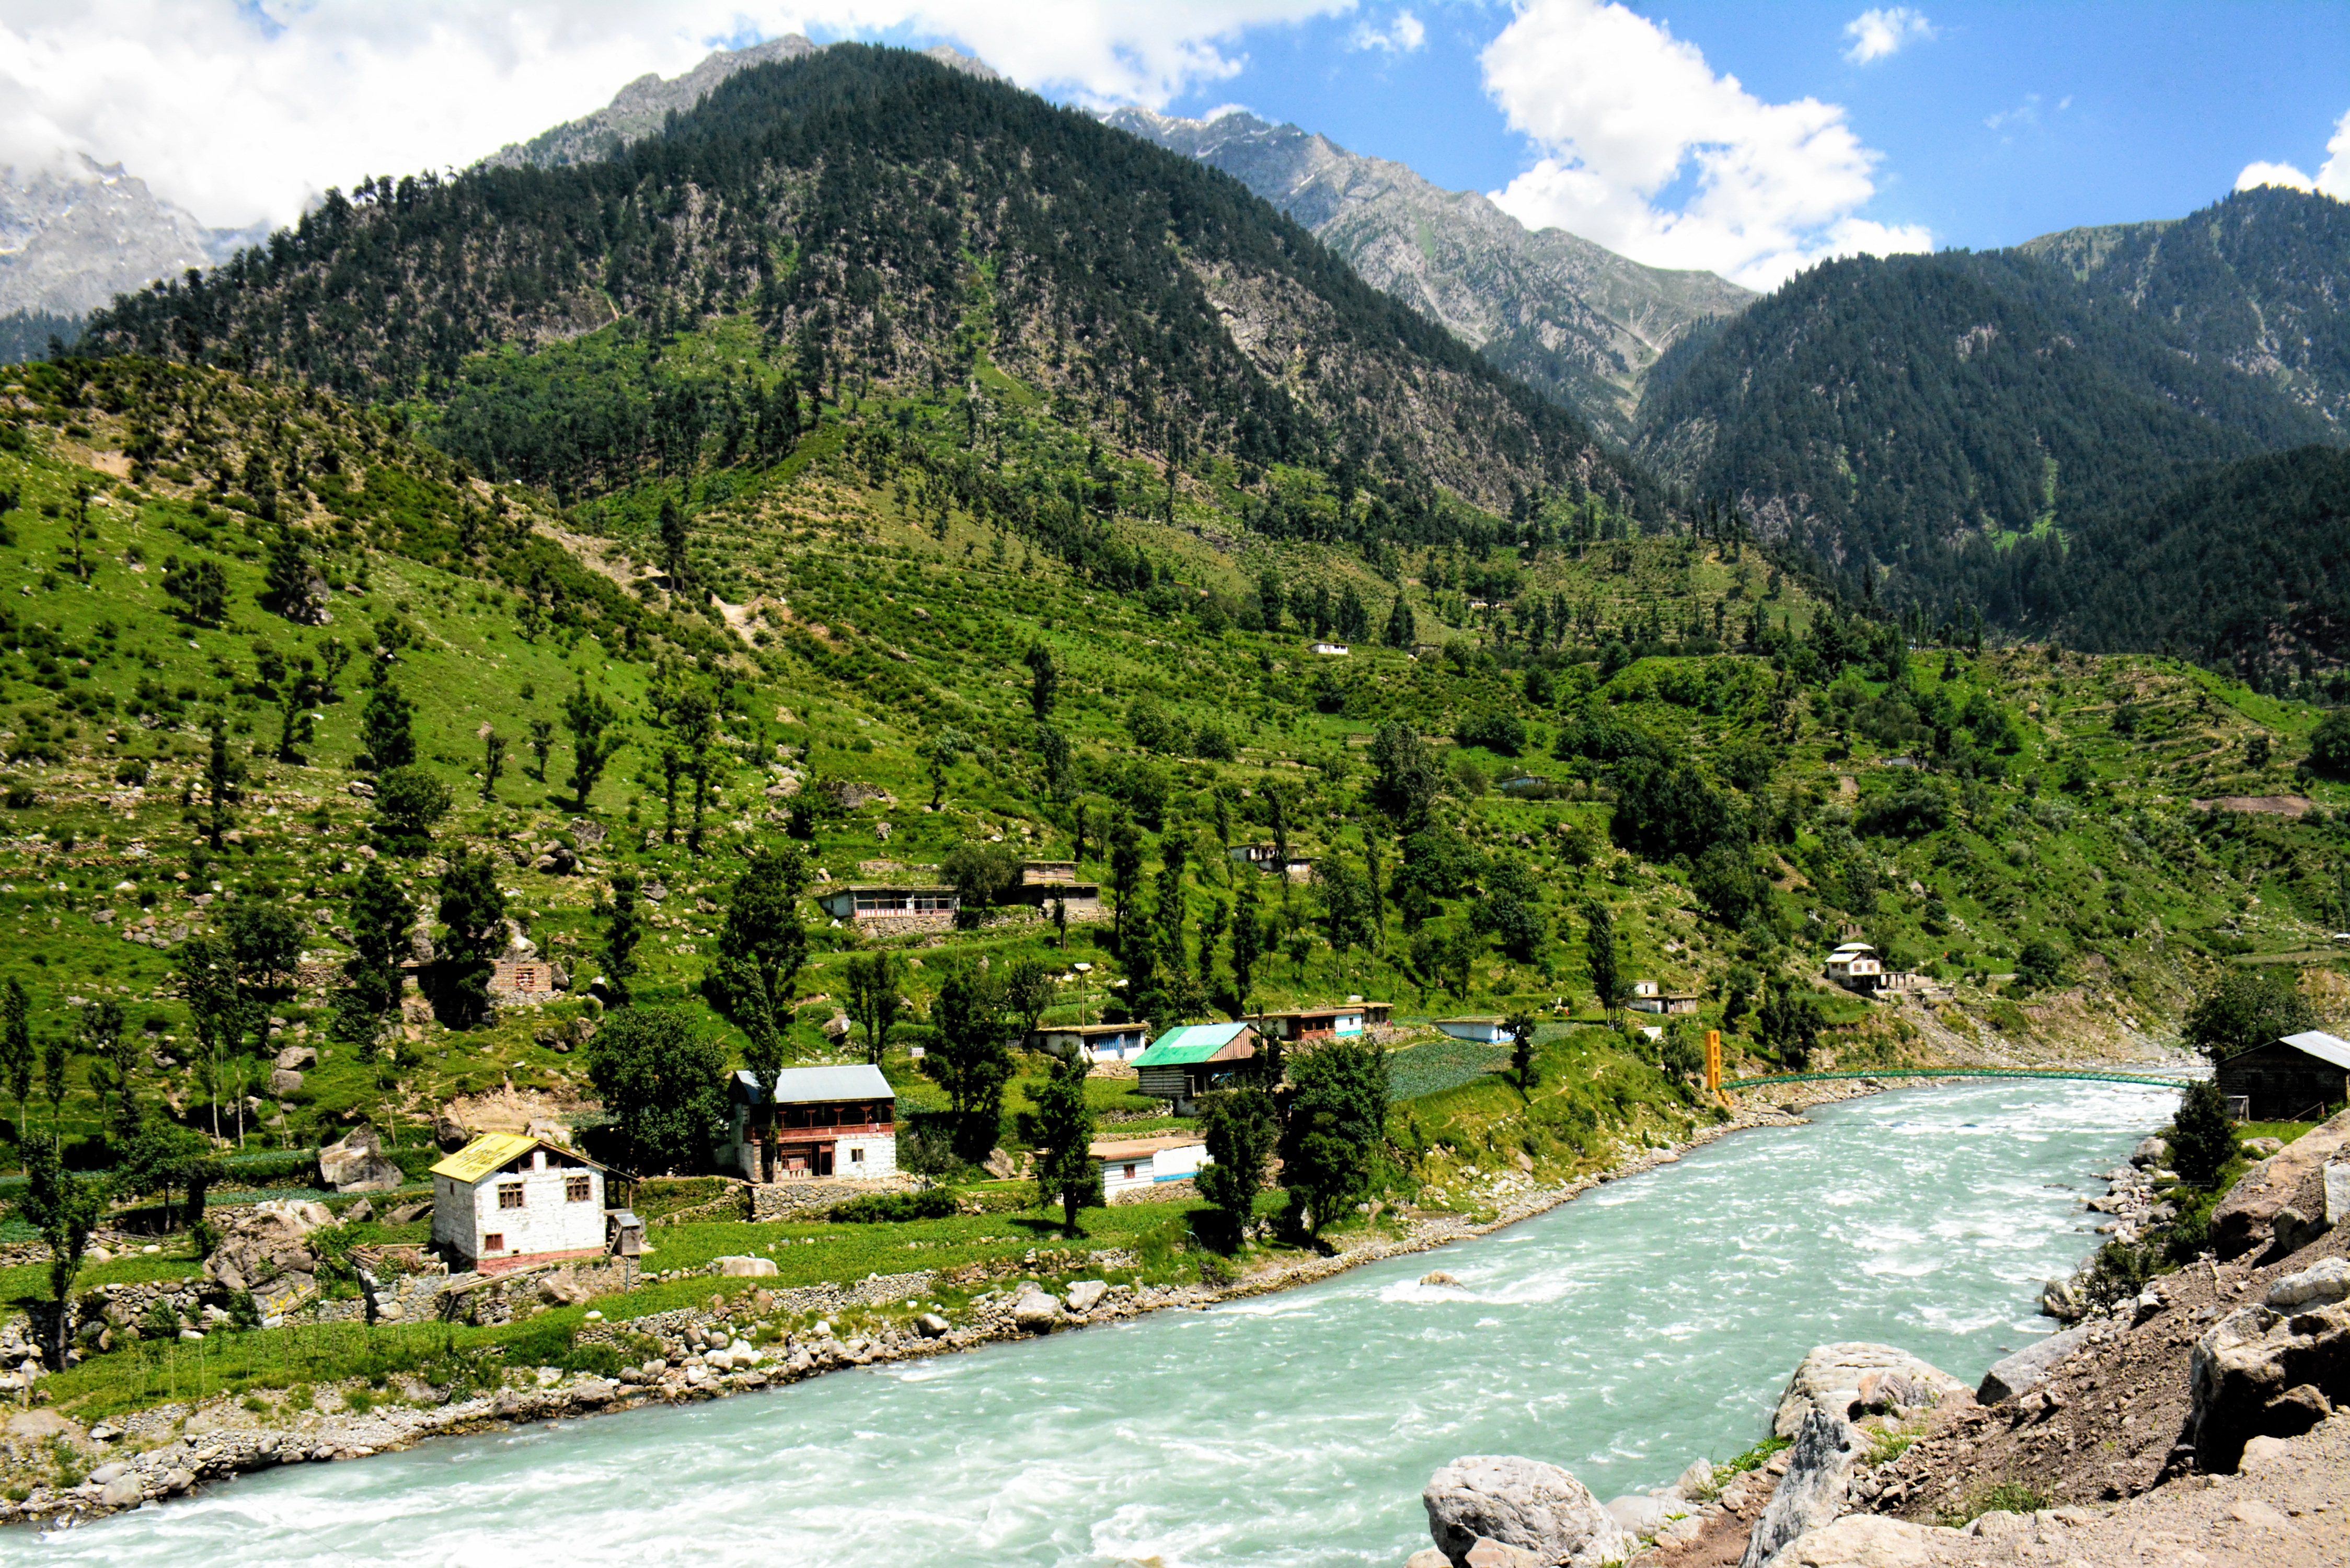
landscape, nature, walking, mountain, adventure, river, valley, mountain range, vacation, travel, village, green, tourism, mountains, alps, plateau, pakistan, rural area, landform, mountain pass, sawat, geographical feature, mountainous landforms